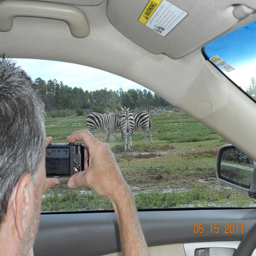
A man holding a camera while driving a car next to zebra.
A MAN IS TAKING A PHOTO OF A GROUP OF ZEBRAS
A person photographs some zebras outside their car
Man holding up a camera facing a group of zebras in the distance.
A man photographing zebras from the car window